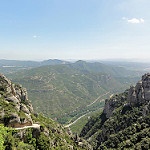
Label: mountain